Typhoon Pongsona

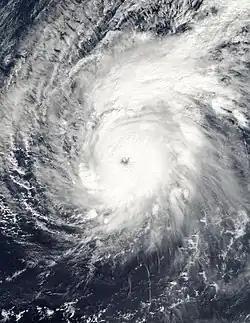
Typhoon Pongsona near peak intensity on December 8

Typhoon Pongsona was the last typhoon of the 2002 Pacific typhoon season, and was the second costliest United States disaster in 2002, only behind Hurricane Lili. The name "Pongsona" was contributed by North Korea for the Pacific tropical cyclone list and is the Korean name for the garden balsam. Pongsona developed out of an area of disturbed weather on December 2, and steadily intensified to reach typhoon status on December 5. On December 8 it passed through Guam and the Northern Mariana Islands while at peak intensity, with 10-minute sustained winds of . It ultimately turned to the northeast, weakened, and became extratropical on December 11.